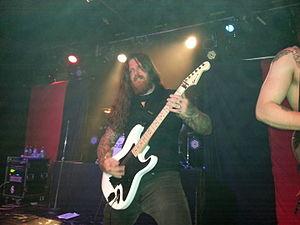
Destroy Destroy Destroy est un groupe de heavy metal américain, originaire de Murfreesboro, dans le Tennessee. Le groupe définit son style musical comme un mélange d'éléments de thrash metal et de glam metal des groupes des années 1980 et 1990, en passant par les actuels groupes de death metal mélodique et viking metal de Scandinavie.